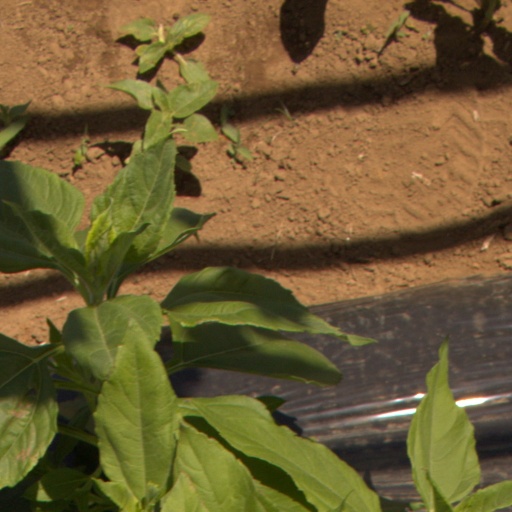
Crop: Jerusalem artichoke